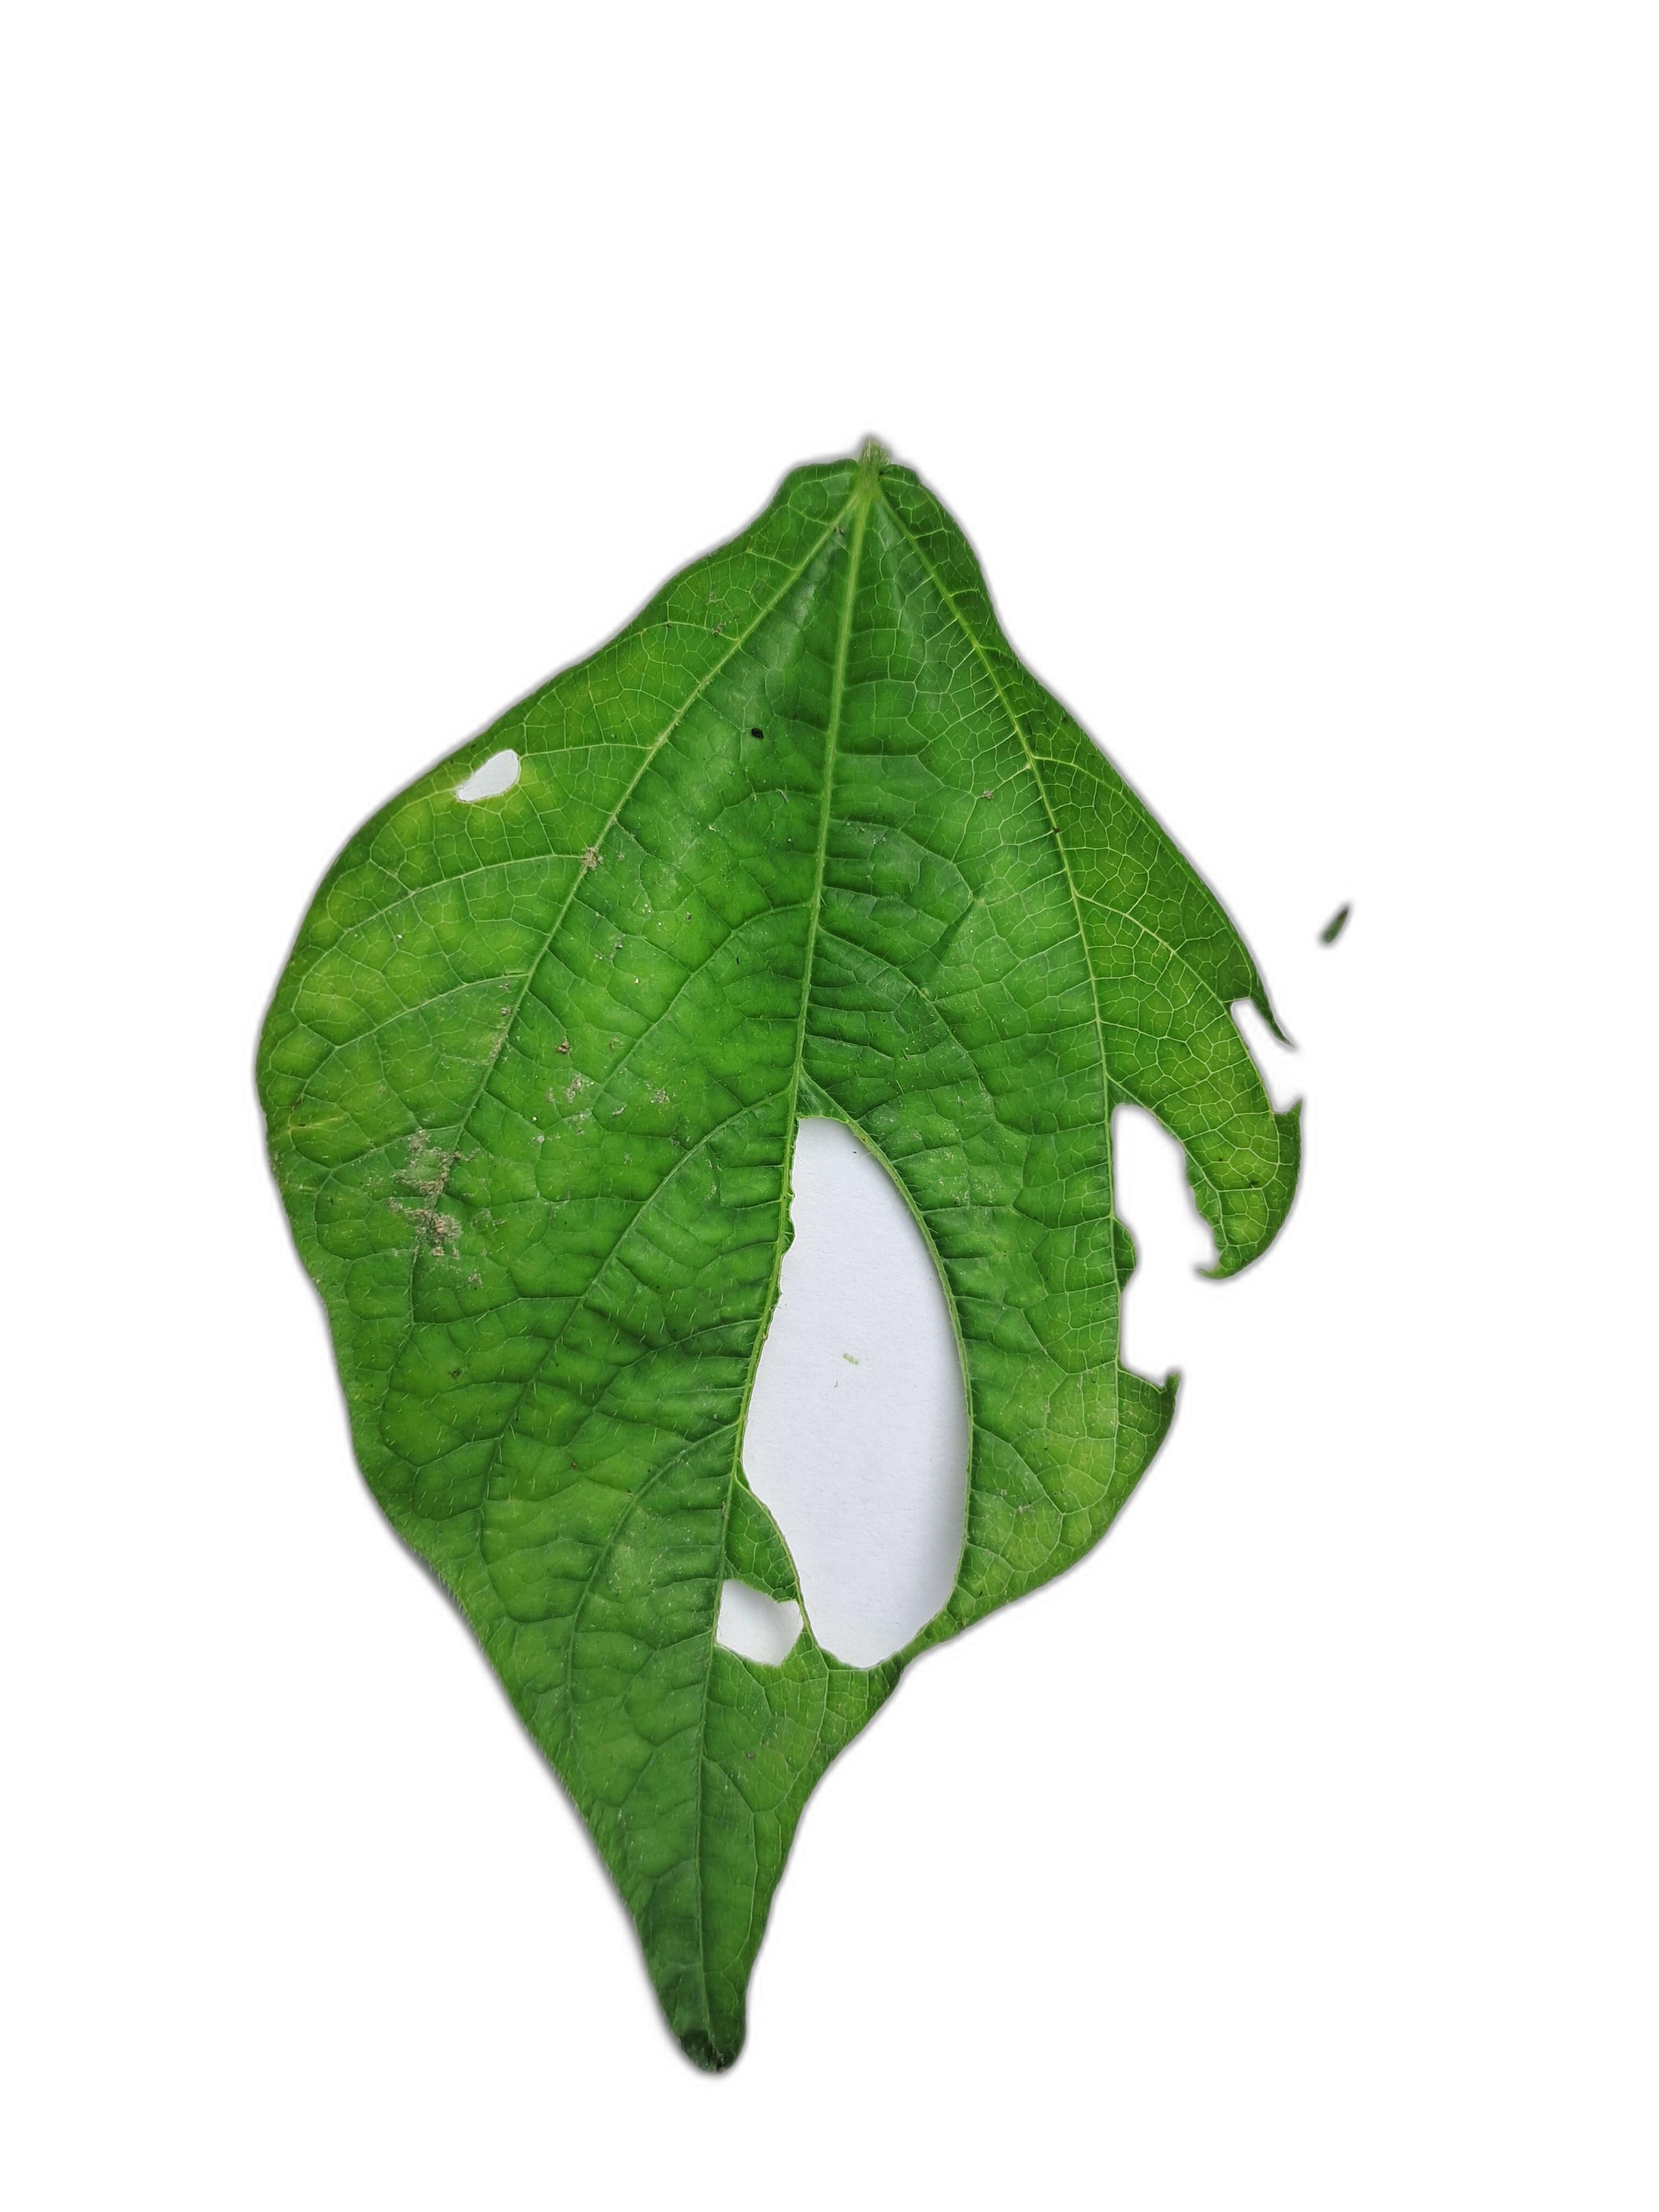
Label: Leaf Crinkle